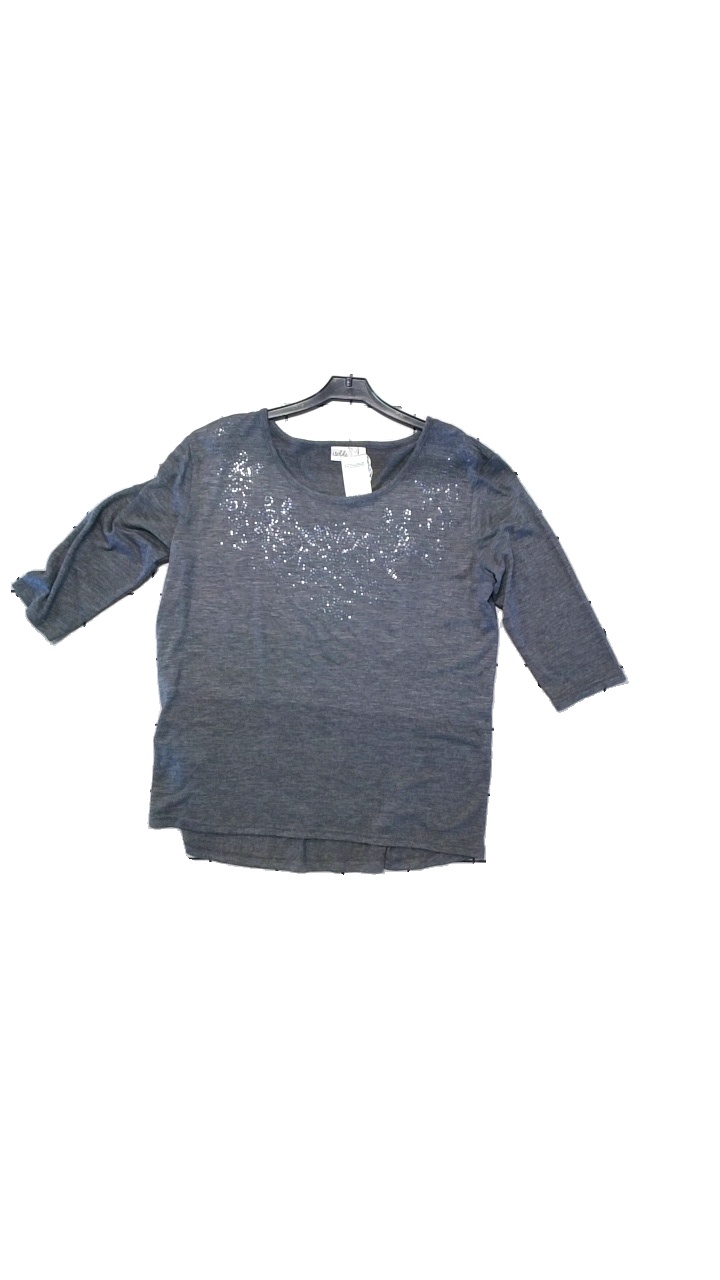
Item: Blouse (Ladies)
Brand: Isolde
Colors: Grey
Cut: Regular
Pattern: Other
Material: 65%Polyester,35%Viskos
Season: All
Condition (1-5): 2
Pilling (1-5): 2
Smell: Minor
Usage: Reuse
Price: <50